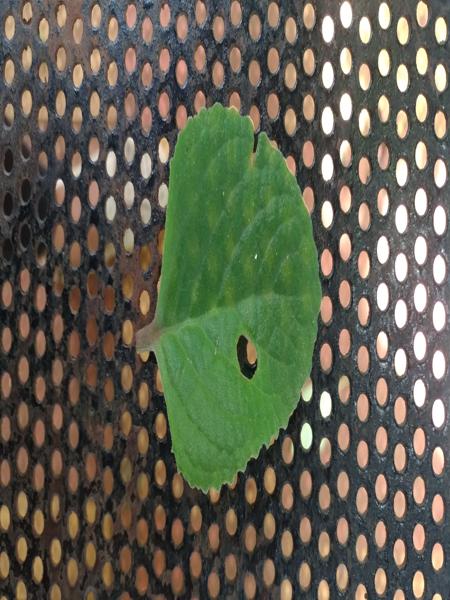
Plant: Doddpathre